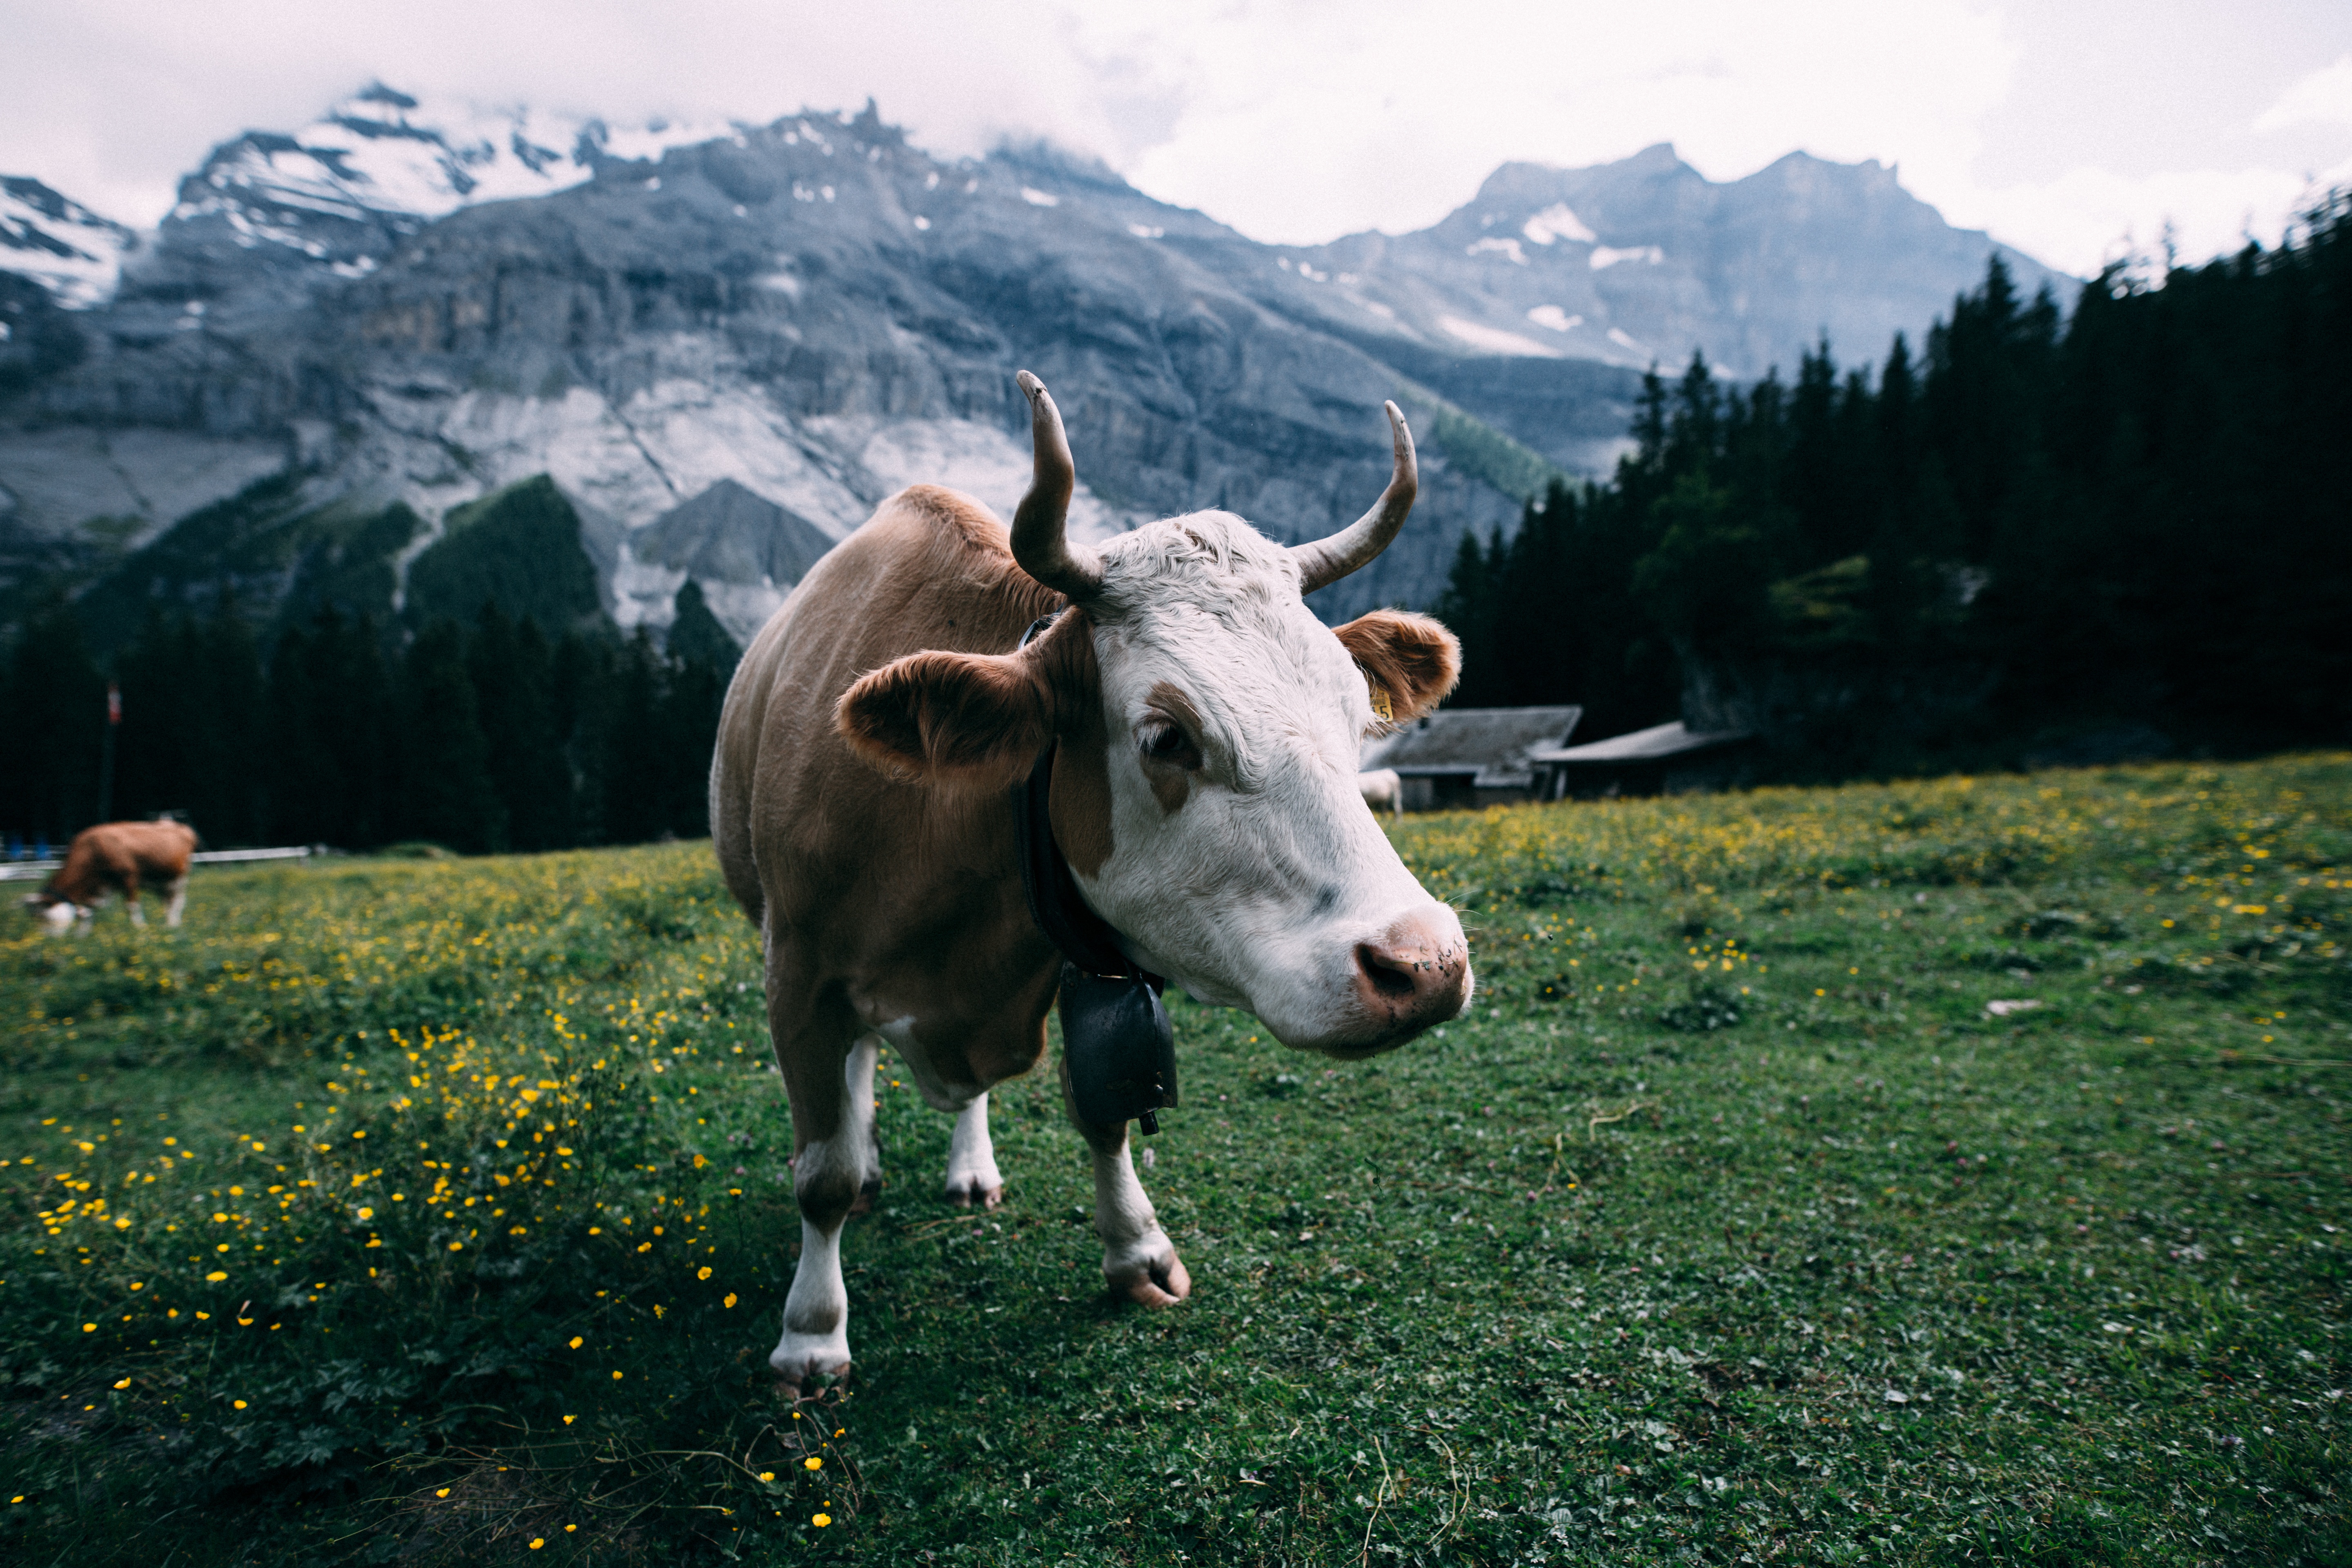
grass, field, farm, meadow, animal, cow, pasture, grazing, mammal, bovine, fauna, bull, vertebrate, rural area, dairy cow, cattle like mammal